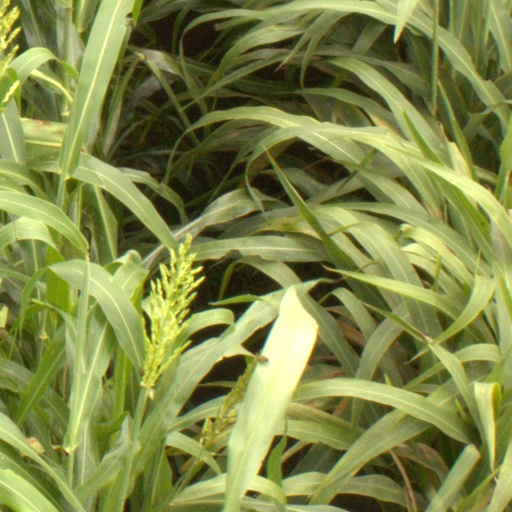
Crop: sorghum